Dorinda Stevens

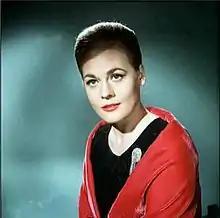
Dorinda Stevens in "Danger Man" in 1964

Dorinda Stevens (16 August 1932 – 25 October 2012) was a British television and film actress of the 1950s and 1960s.